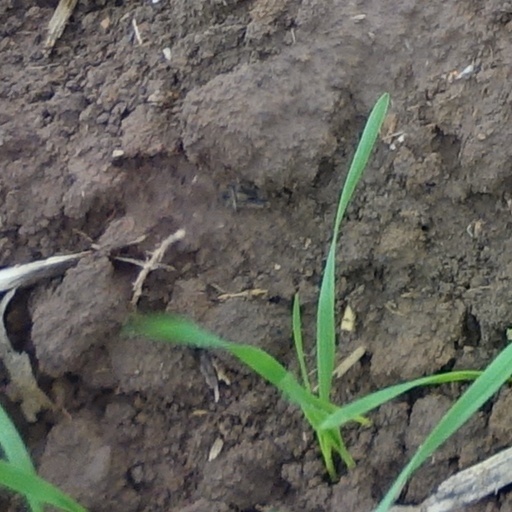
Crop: wheat